Iraq and Afghanistan Memorial

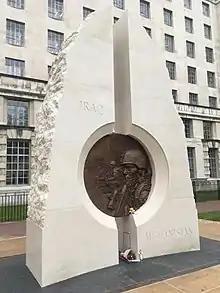

The Iraq and Afghanistan Memorial in London commemorates British citizens, including both military personnel and civilians, who participated in the Gulf War, the Afghanistan War and the Iraq War. In these three conflicts, which took place between 1990 and 2015, 682 British service personnel died. A work by the sculptor Paul Day, the memorial is situated in Victoria Embankment Gardens, between the River Thames and the headquarters of the Ministry of Defence, in the vicinity of monuments commemorating the Second World War and the Korean War.